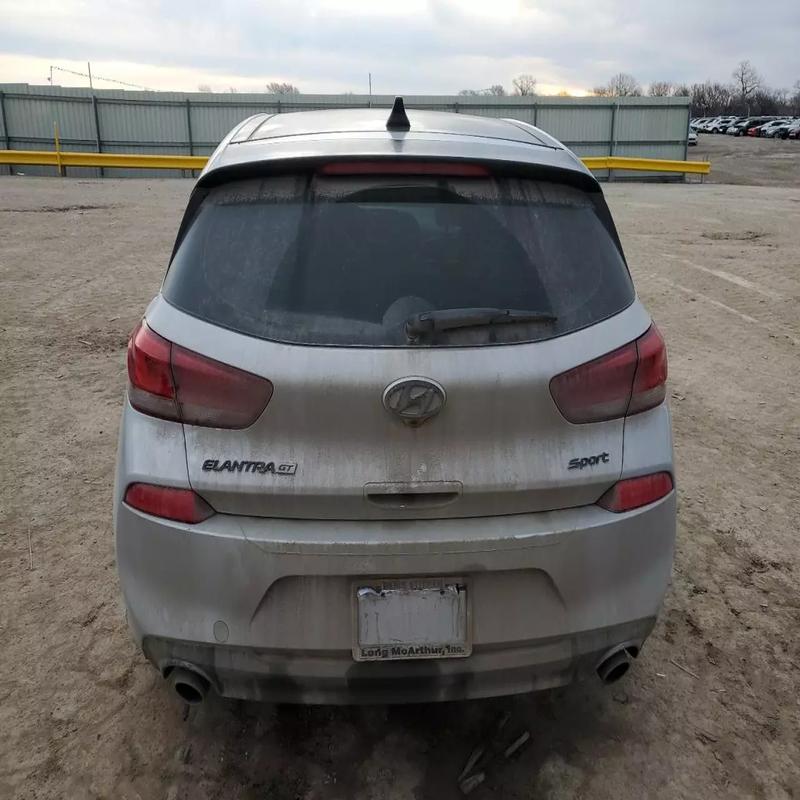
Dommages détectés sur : malle, plaque d'immatriculation arrière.
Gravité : majeur